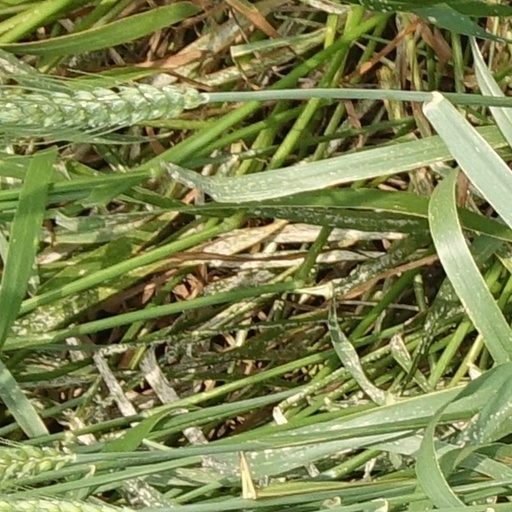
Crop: wheat